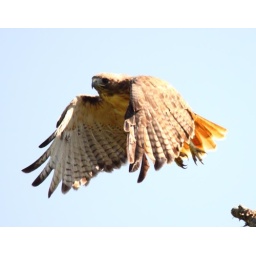
I saw this Red-tailed Hawk in a tree near the road on the way home. I took this photos looking out the window.